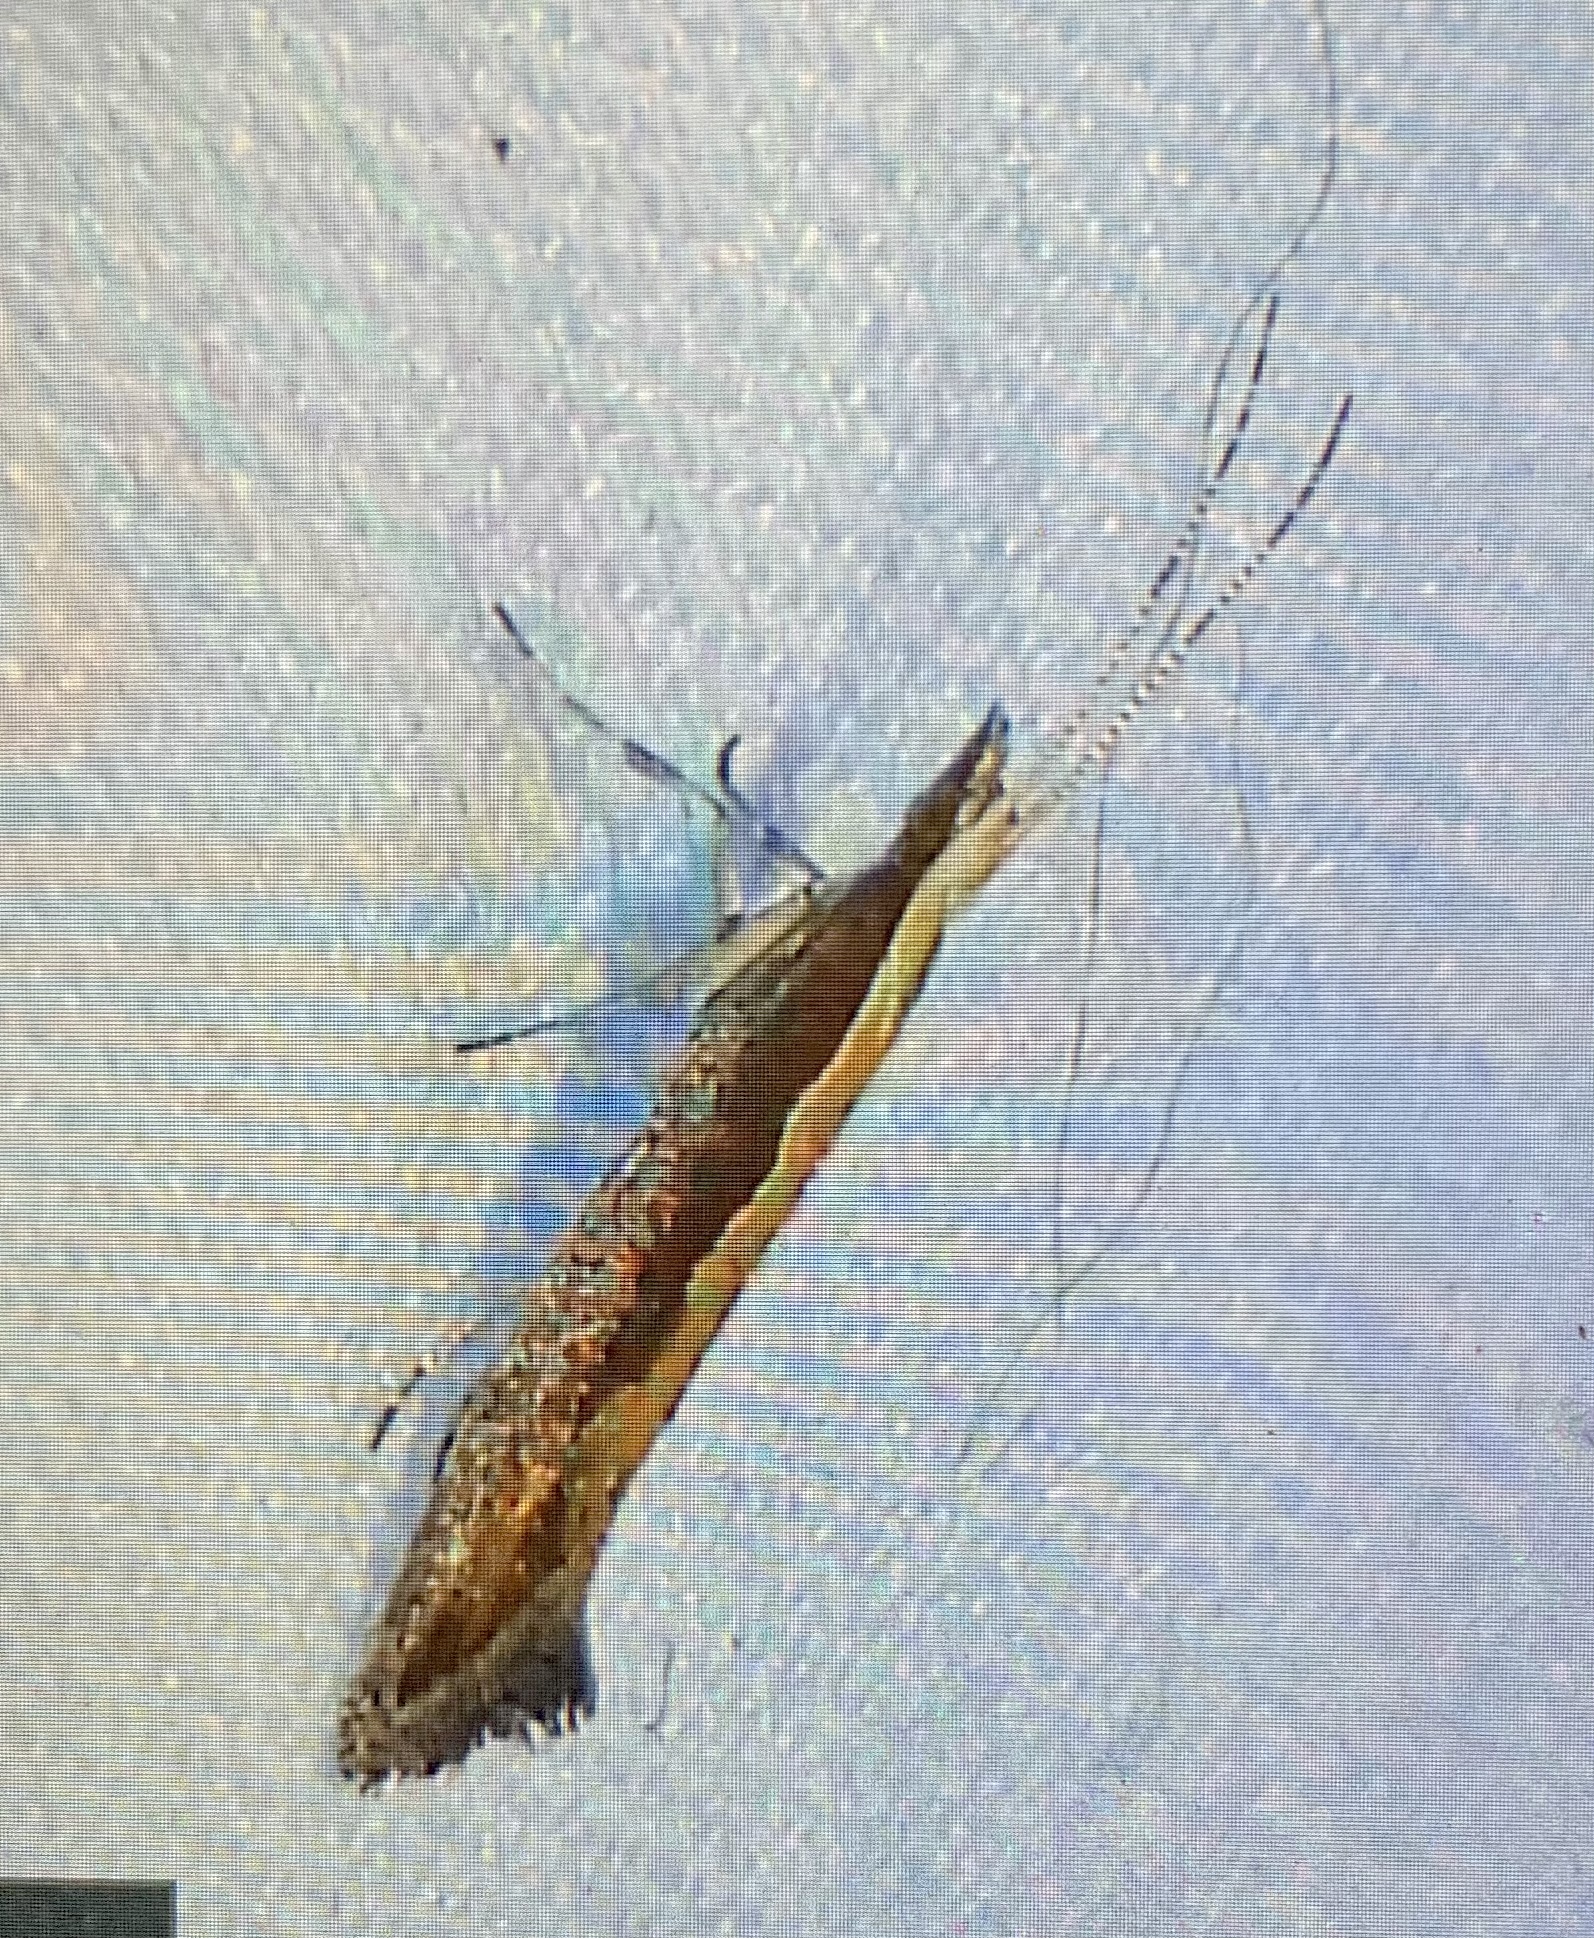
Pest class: diamondback_moth